George Way Harley

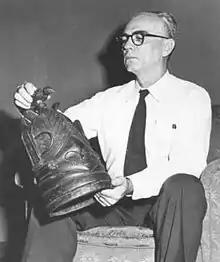

George Way Harley (8 August 1894 – 7 November 1966) was an American Methodist medical missionary. He spent 35 years in Ganta, Liberia, where he established Ganta Hospital, a school and a church. He was known for his research into the local culture, and received many honors from the Liberian government and from American and British institutions.